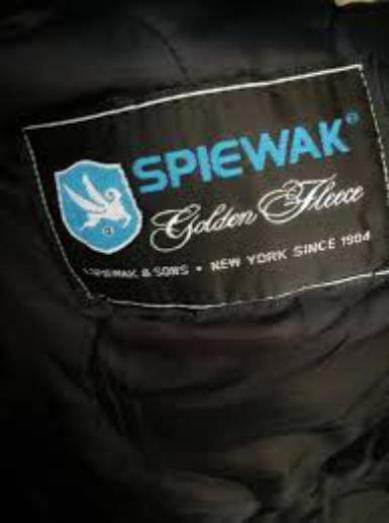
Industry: Clothes